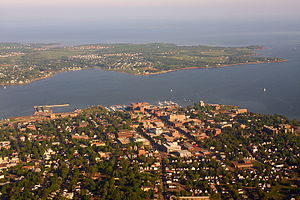
Charlottetown
Charlottetown er en by i Canada og er hovedstad i den canadiske provins Prince Edward Island. Byen har 36.094 indbyggere. Hvis man regner det omkringliggende byområde med, når byen op på 58.625 indbyggere, hvilket er noget under provinsens samlede indbyggertal på 135.851.